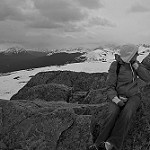
Label: B & W